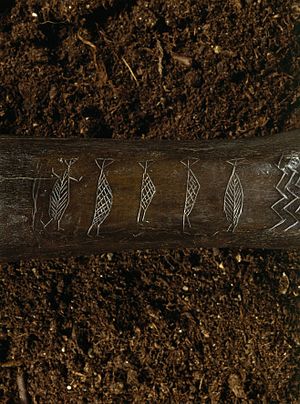
Maglemosekultur
Ornamenteret kølle (urokseknoglen fra Ryemarksgård, Jystrup Sogn), der antagelig viser en jægerfamilie bestående af to mænd og tre kvinder.[1]
Kølle, ornamenteret. Fra Ryemarksgård, Jystrup sogn.
Maglemosekultur er benævnelsen på den skovjægerkultur, der i jægerstenalderens ældre del, udøvedes i det nordvestlige europæiske lavland, da afsmeltningen af indlandsisen i det sydlige Skandinavien var afsluttet og afsmeltningen i de nordlige dele af den skandinaviske halvø blev fuldendt. Maglemosetiden underinddeles i tidlig Maglemosetid, mellemste Maglemosetid og sen Maglemosetid efter formen på de mikrolitter, der indgik i fangstredskaberne: i tidlig Maglemosetid var lancetformede mikrolitter enerådende, i mellemste Maglemosetid blev de suppleret med ligebenede trekantmikrolitter, i sen Maglemosetid var brede trekanter med svajede kortsider fremherskende, mens lancetmikrolitterne forsvandt. Den periode, hvor maglemosekulturen rådede, kendetegnedes af store forandringer såvel i klimatisk henseende som til levevilkår for planter, dyr og mennesker. Det er en periode kendetegnet ved, at klima- og plantebælter løbende forskubbedes nordover. I klimatisk henseende rækker maglemosetiden fra den præboreale tid over den boreale periode til begyndelsen af atlantisk tid.